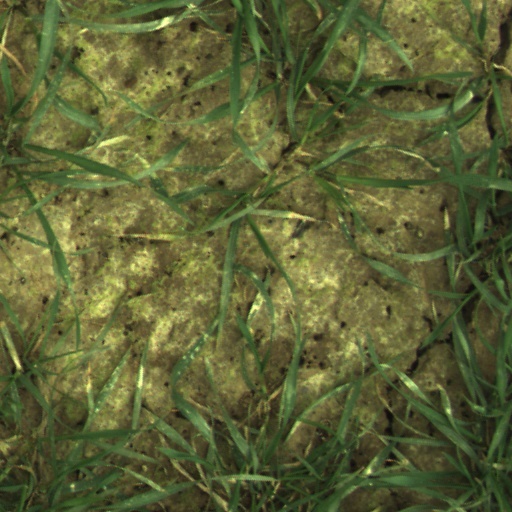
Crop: wheat